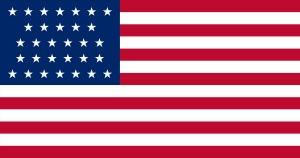
Cet article retrace la chronologie de l'évolution territoriale des États-Unis. Il liste les modifications géographiques intérieures et extérieures de ce pays.